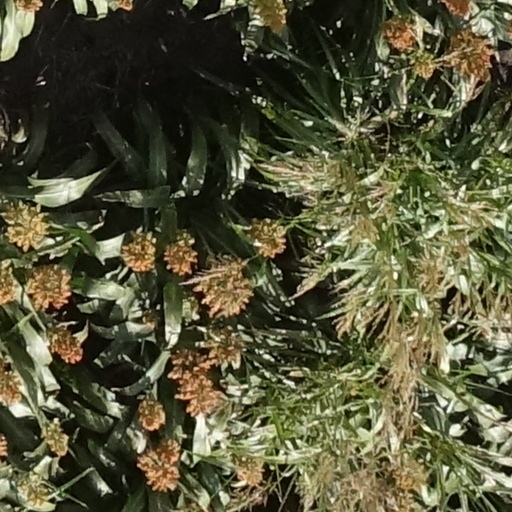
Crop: sorghum